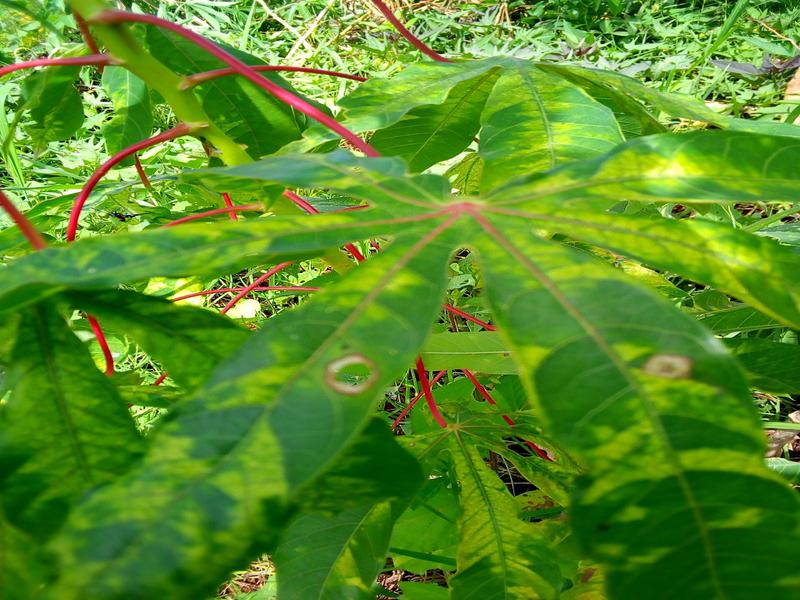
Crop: cassava
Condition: mosaic_disease